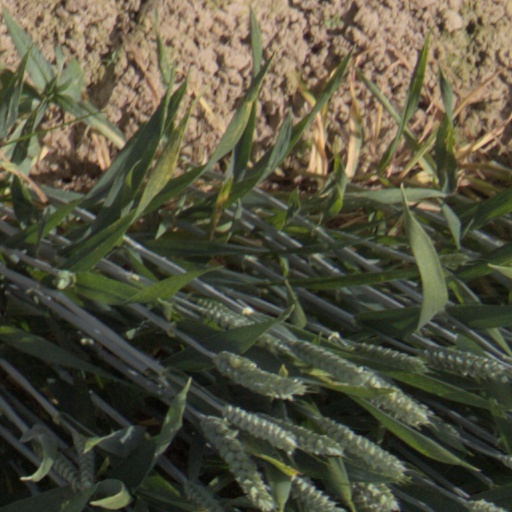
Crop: wheat